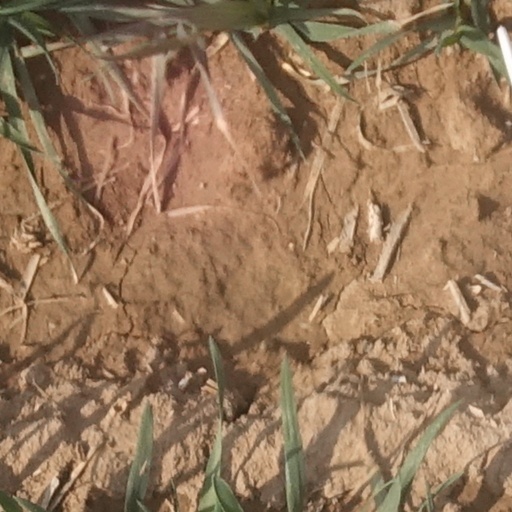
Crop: wheat